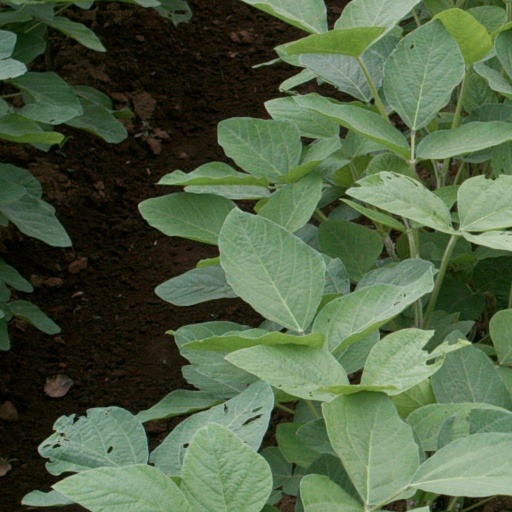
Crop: soybean